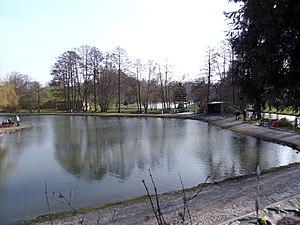
Planquery (Normandie, France). Les étangs.
Planquery est une commune française, située dans le département du Calvados en région Normandie, peuplée de 241 habitants.